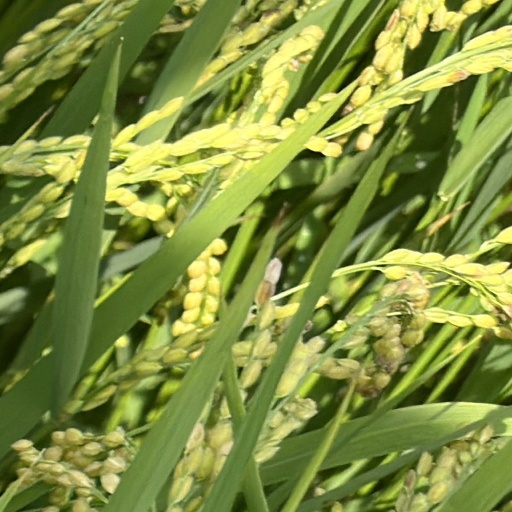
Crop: rice